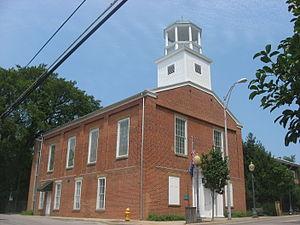
Newburgh est une ville située dans l'Ohio Township, dans le comté de Warrick, Indiana, aux États-Unis. Elle est bordée par la rivière Ohio. Sa population était de 3 325 habitants lors du recensement de 2010.